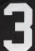
Number: 3